1937 Isle of Man TT

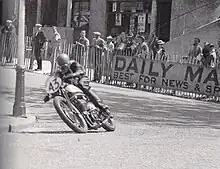
Senior TT winner Freddie Frith at Quarterbridge (pictured during the Junior TT, in which he finished 2nd)

The 1937 Isle of Man Tourist Trophy saw Freddie Frith break the 90+ mph lap for the first time during the Senior TT with a speed of 90.27 mph on his Norton beating Stanley Woods by only 15 seconds. Frith also beat Wood in the Junior TT but only with a second placing.